Decima Flottiglia MAS

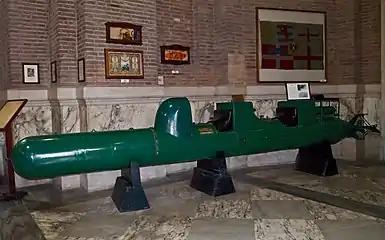

The Siluro Lenta Corsa (SLC, slow speed torpedo), known as "Maiale" (pig), was designed by Tesei and Toschi during 1935 and 1936. By late 1939 about eleven were ready and in July 1940 the production version, Series 100, began to arrive. In 1941 the improved Series 200 became ready for use. The standard torpedo with double propellers was changed to one larger propeller in a cowling; seats for a two-man crew were installed, with shields housing the controls. The SLC weighed and was long. The electric motor moved the at at a maximum depth of . At the target the crew detached a -long warhead with of explosive, detonated by a timer. The crews the Gamma frogmen wore Belloni rubberised suits with a closed-circuit re-breathing apparatus to avoid bubbles. The Gamma frogmen carried explosive charges, five (bedbugs) or two , (little trunks) and attached them to a ship's hull, with a timed detonation.